Patrick Duffy

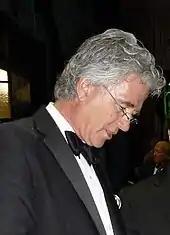
Duffy at 2009 Daytime Emmy Award

Duffy reprised his role as Bobby Ewing in TNT's continuation series of "Dallas". The series aired from 2012 to 2014.